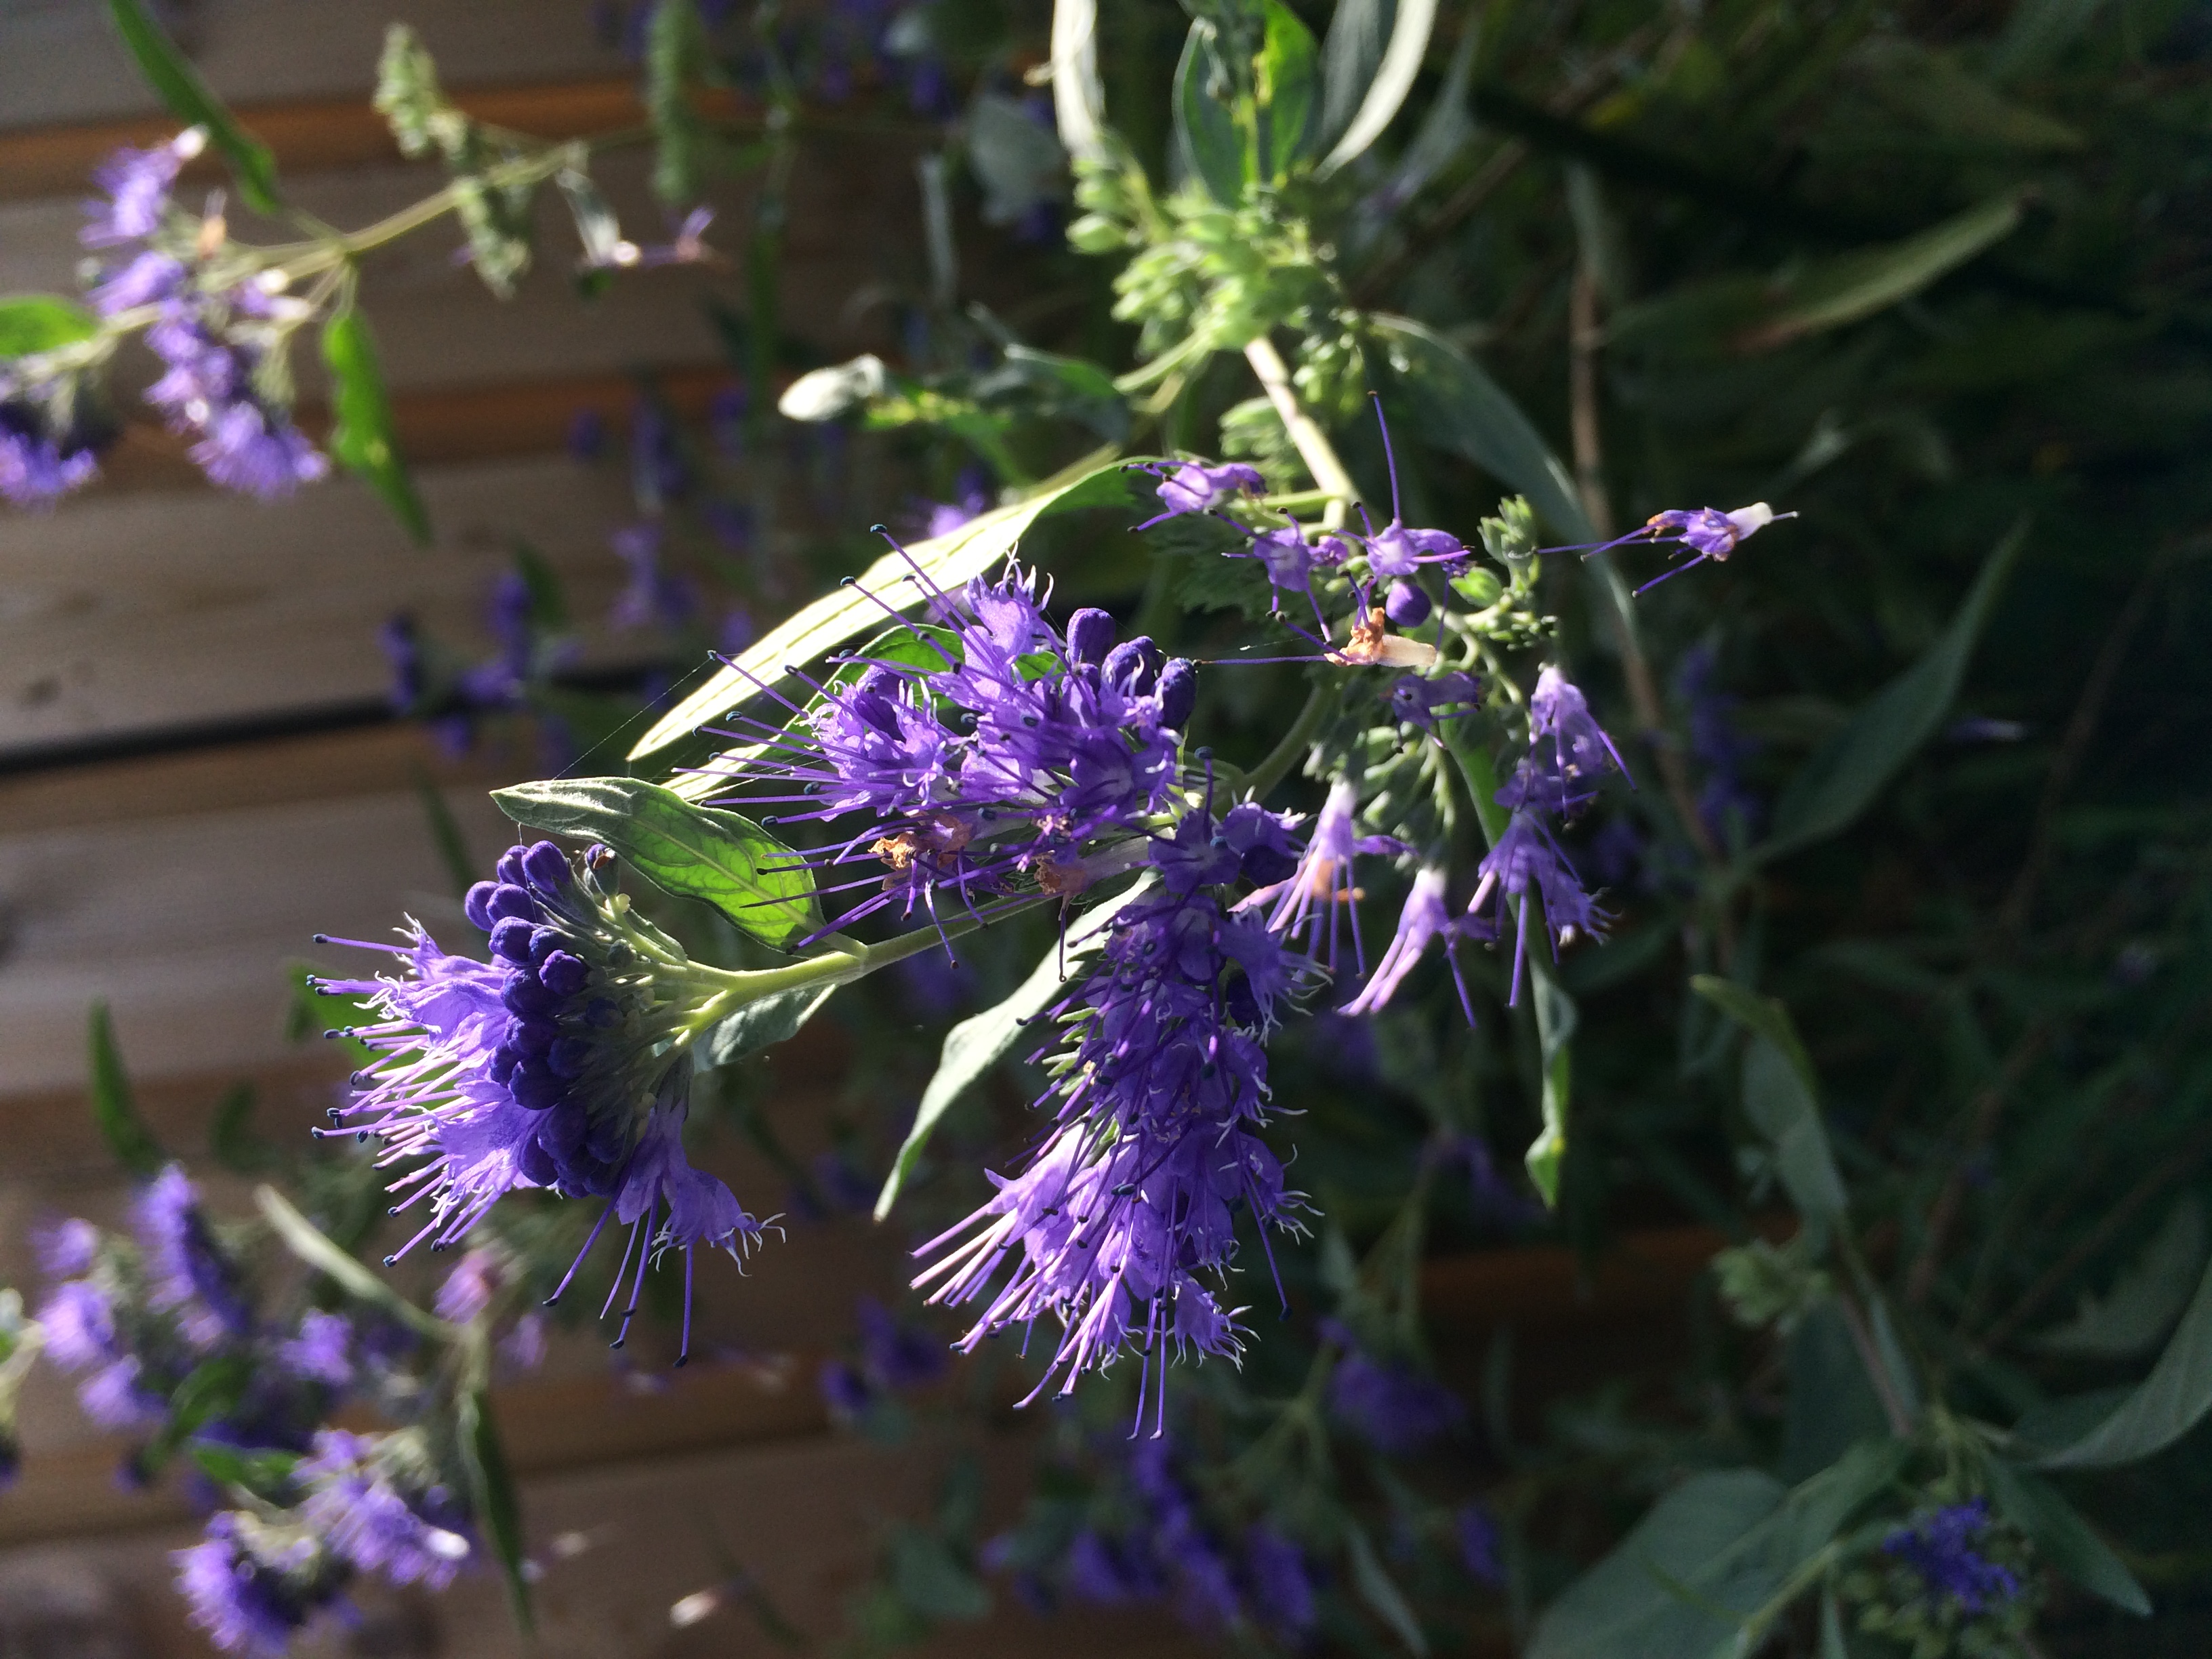
plant, flower, purple, spring, herb, flora, floristry, flowering plant